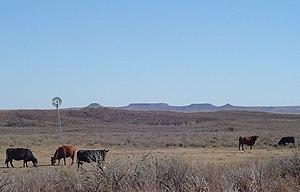
Les Antelope Hills sont des collines situées à l'ouest l'État américain de l'Oklahoma. Elles se trouvent dans le comté de Roger Mills, près de la frontière avec le Texas. Elles représentent un lieu important pour les Indiens des Plaines et sont classées au Registre national des lieux historiques. D'une altitude maximale de 792 mètres, elles appartiennent à l'ensemble naturel des Hautes Plaines qui se caractérisent par des précipitations assez faibles et de fortes amplitudes thermiques. Elles font partie du bassin d'Anadarko qui possède d'importantes réserves de pétrole. Le sous-sol est fait de roches sédimentaires qui se sont formées à partir des sédiments arrachés aux montagnes Rocheuses situées à l'ouest.